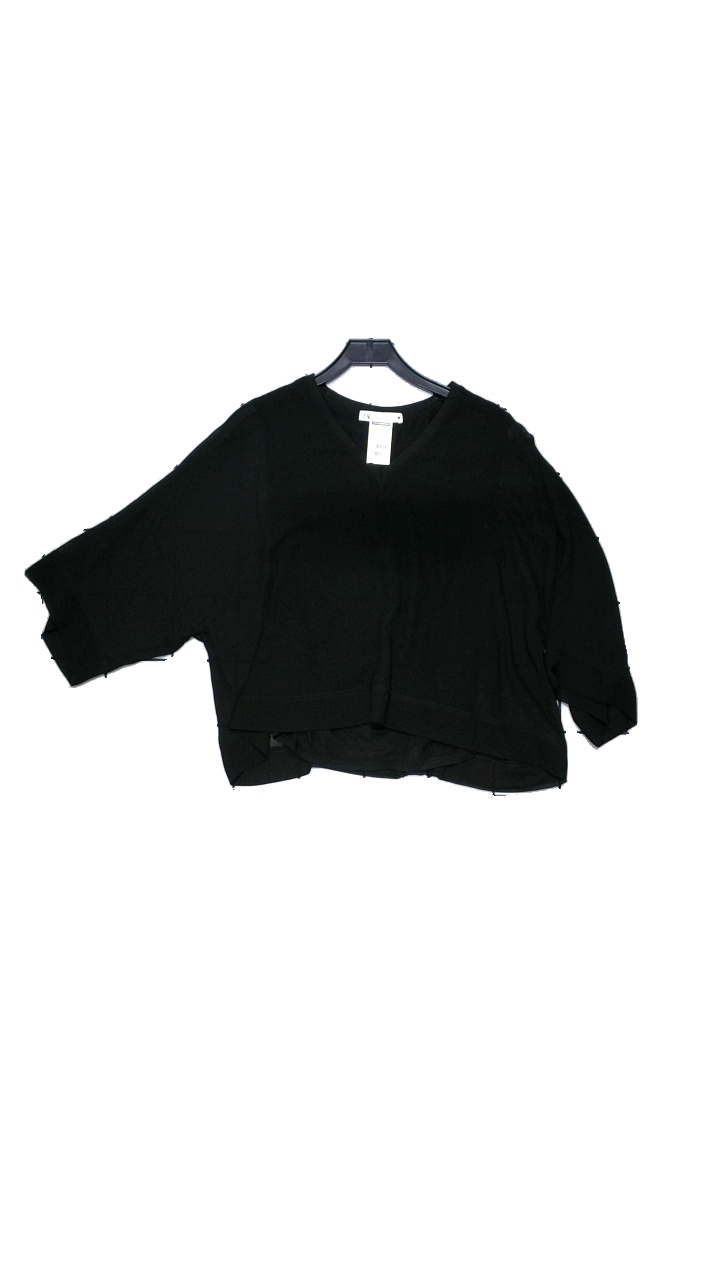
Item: Blouse (Ladies)
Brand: Zara
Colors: Black
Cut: Loose, Oversize
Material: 100% polyester
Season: All
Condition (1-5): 5
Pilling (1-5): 5
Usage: Reuse
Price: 50-100